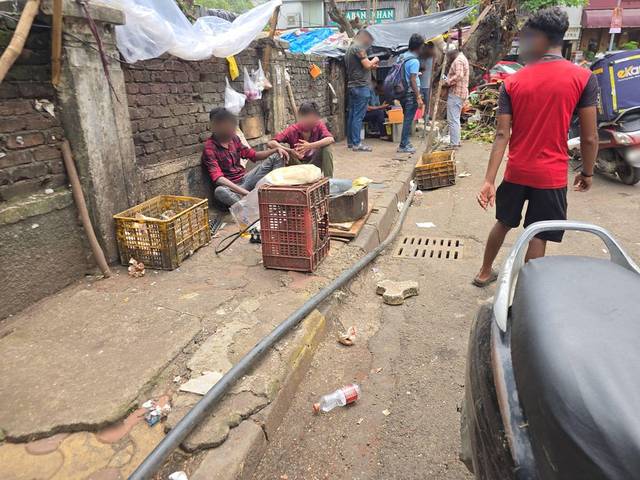
Region: India
Coordinates: 19.062, 72.83